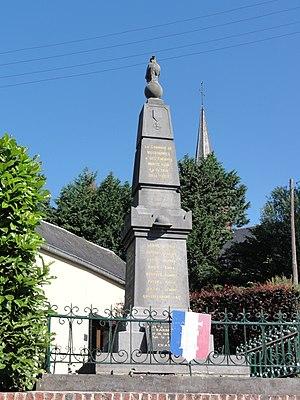
Mecquignies (Nord, Fr) monument aux morts
Mecquignies est une commune française située dans le département du Nord, en région Hauts-de-France.